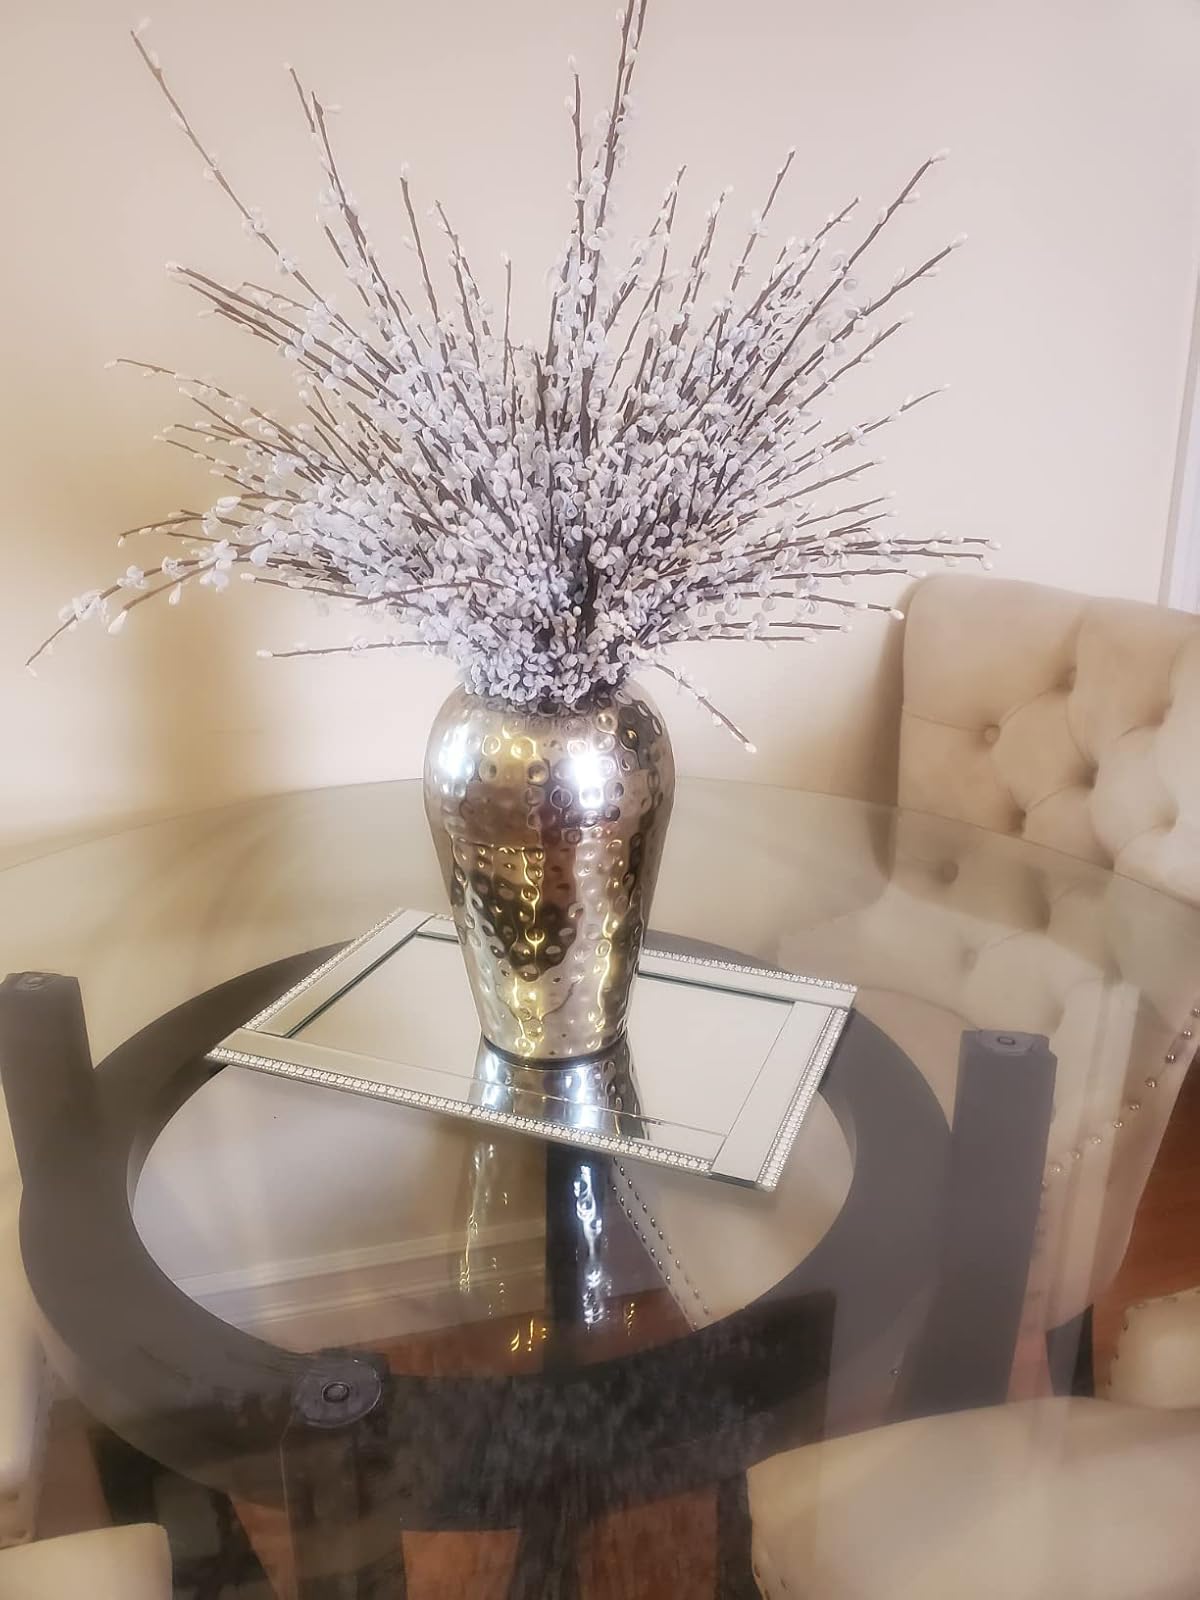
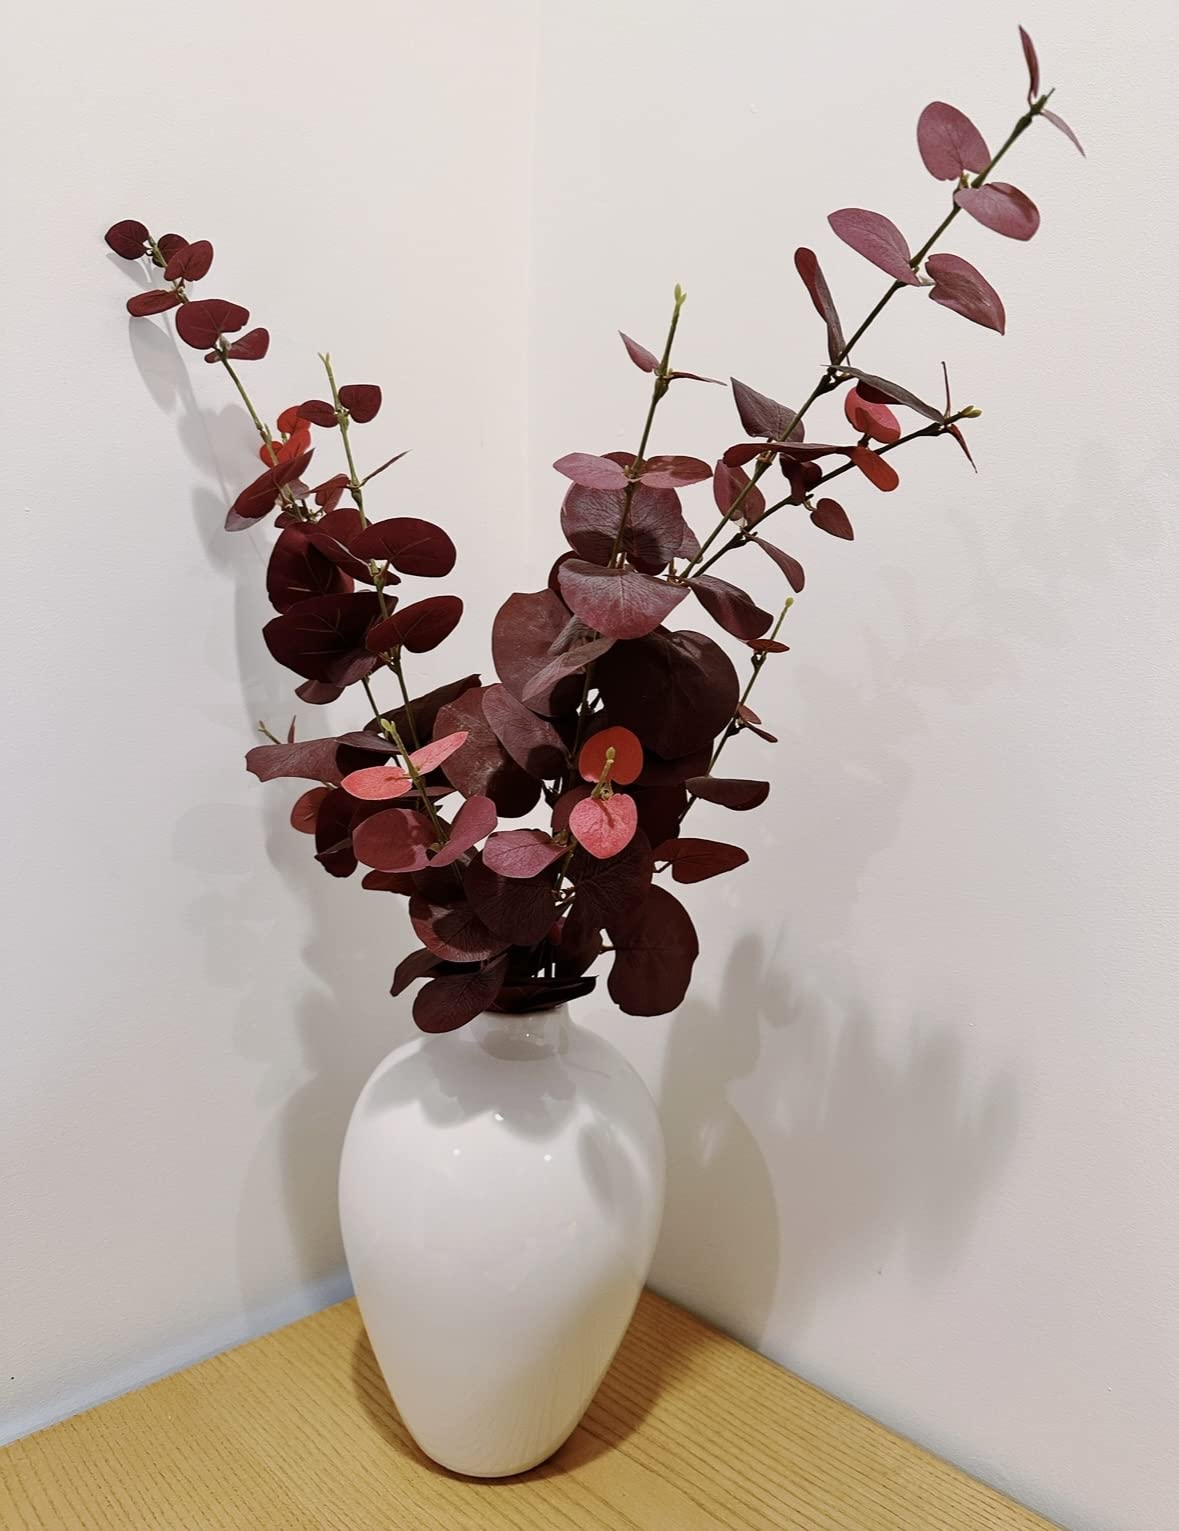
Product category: vase
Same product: no